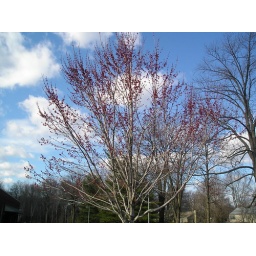
My goal for this foreground/ background shot was to capture this red tree against the sky.